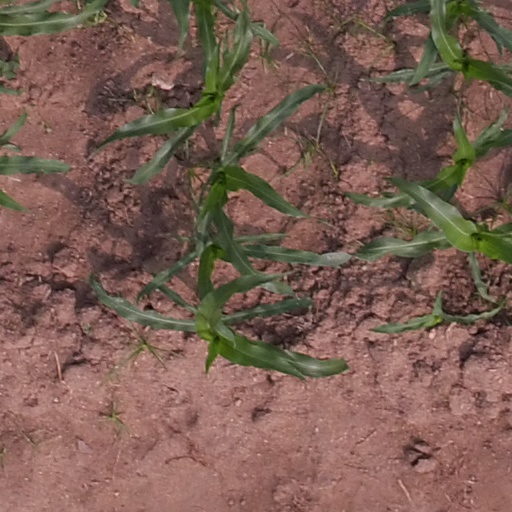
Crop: maize; corn